Bureau of Aeronautics

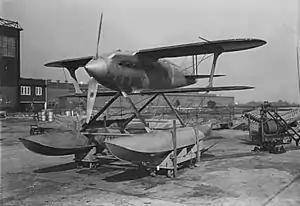
A Curtiss R3C at the Naval Aircraft Factory in Philadelphia in 1926

Congress established BuAer in 1921 in order to create a single organizational home for naval aviation. Prior to 1921, cognizance for aviation had been divided among various Navy bureaus and other organizations. The first Chief of BuAer was Rear Admiral William A. Moffett (1869–1933), a Medal of Honor recipient and battleship commander who had long supported the development of naval aviation. He served as bureau chief from 1921 until his death in 1933, in the crash of the airship "USS Akron" (ZRS-4). Working closely with RADM Moffett, CAPT Henry C. Mustin (1874–1923) served as BuAer's first Assistant Chief helping lead naval aviation to the forefront of American military strength.